Grand Quartier Général (1914–1919)

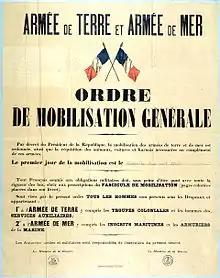
A French poster declaring general mobilisation, published 2 August 1914

The French Chief of Staff, General Joseph Joffre, was convinced of the inevitability of the outbreak of the First World War and, on 30 July 1914, began organising the personnel for his GQG staff. Joffre persuaded the French government to enact mobilisation on 1 August and at 14.00 the next day parliament, following the violation of the French borders by German military patrols, gave Joffre full wartime powers and activated the GQG. The zone of army control was initially limited to just 8 departments of France, but on 10 August was expanded to 33 departments out of 86 in Metropolitan France. In this area Joffre was the absolute authority and no civilian, not even President Poincaré or his ministers, could enter it without his permission. Joffre used this authority to exclude the press and his own government's parliamentary commission on military affairs from his zone of control.